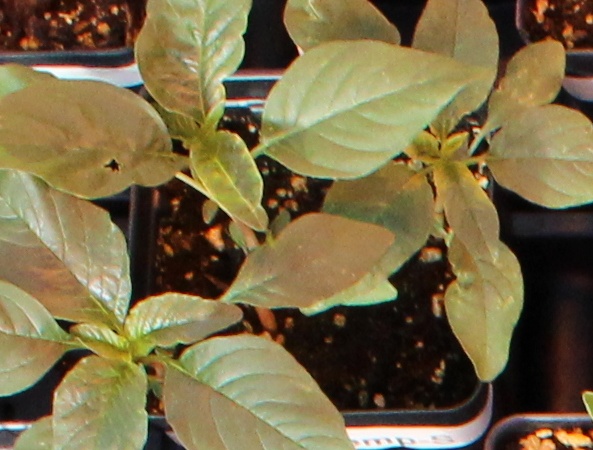
Label: Waterhemp